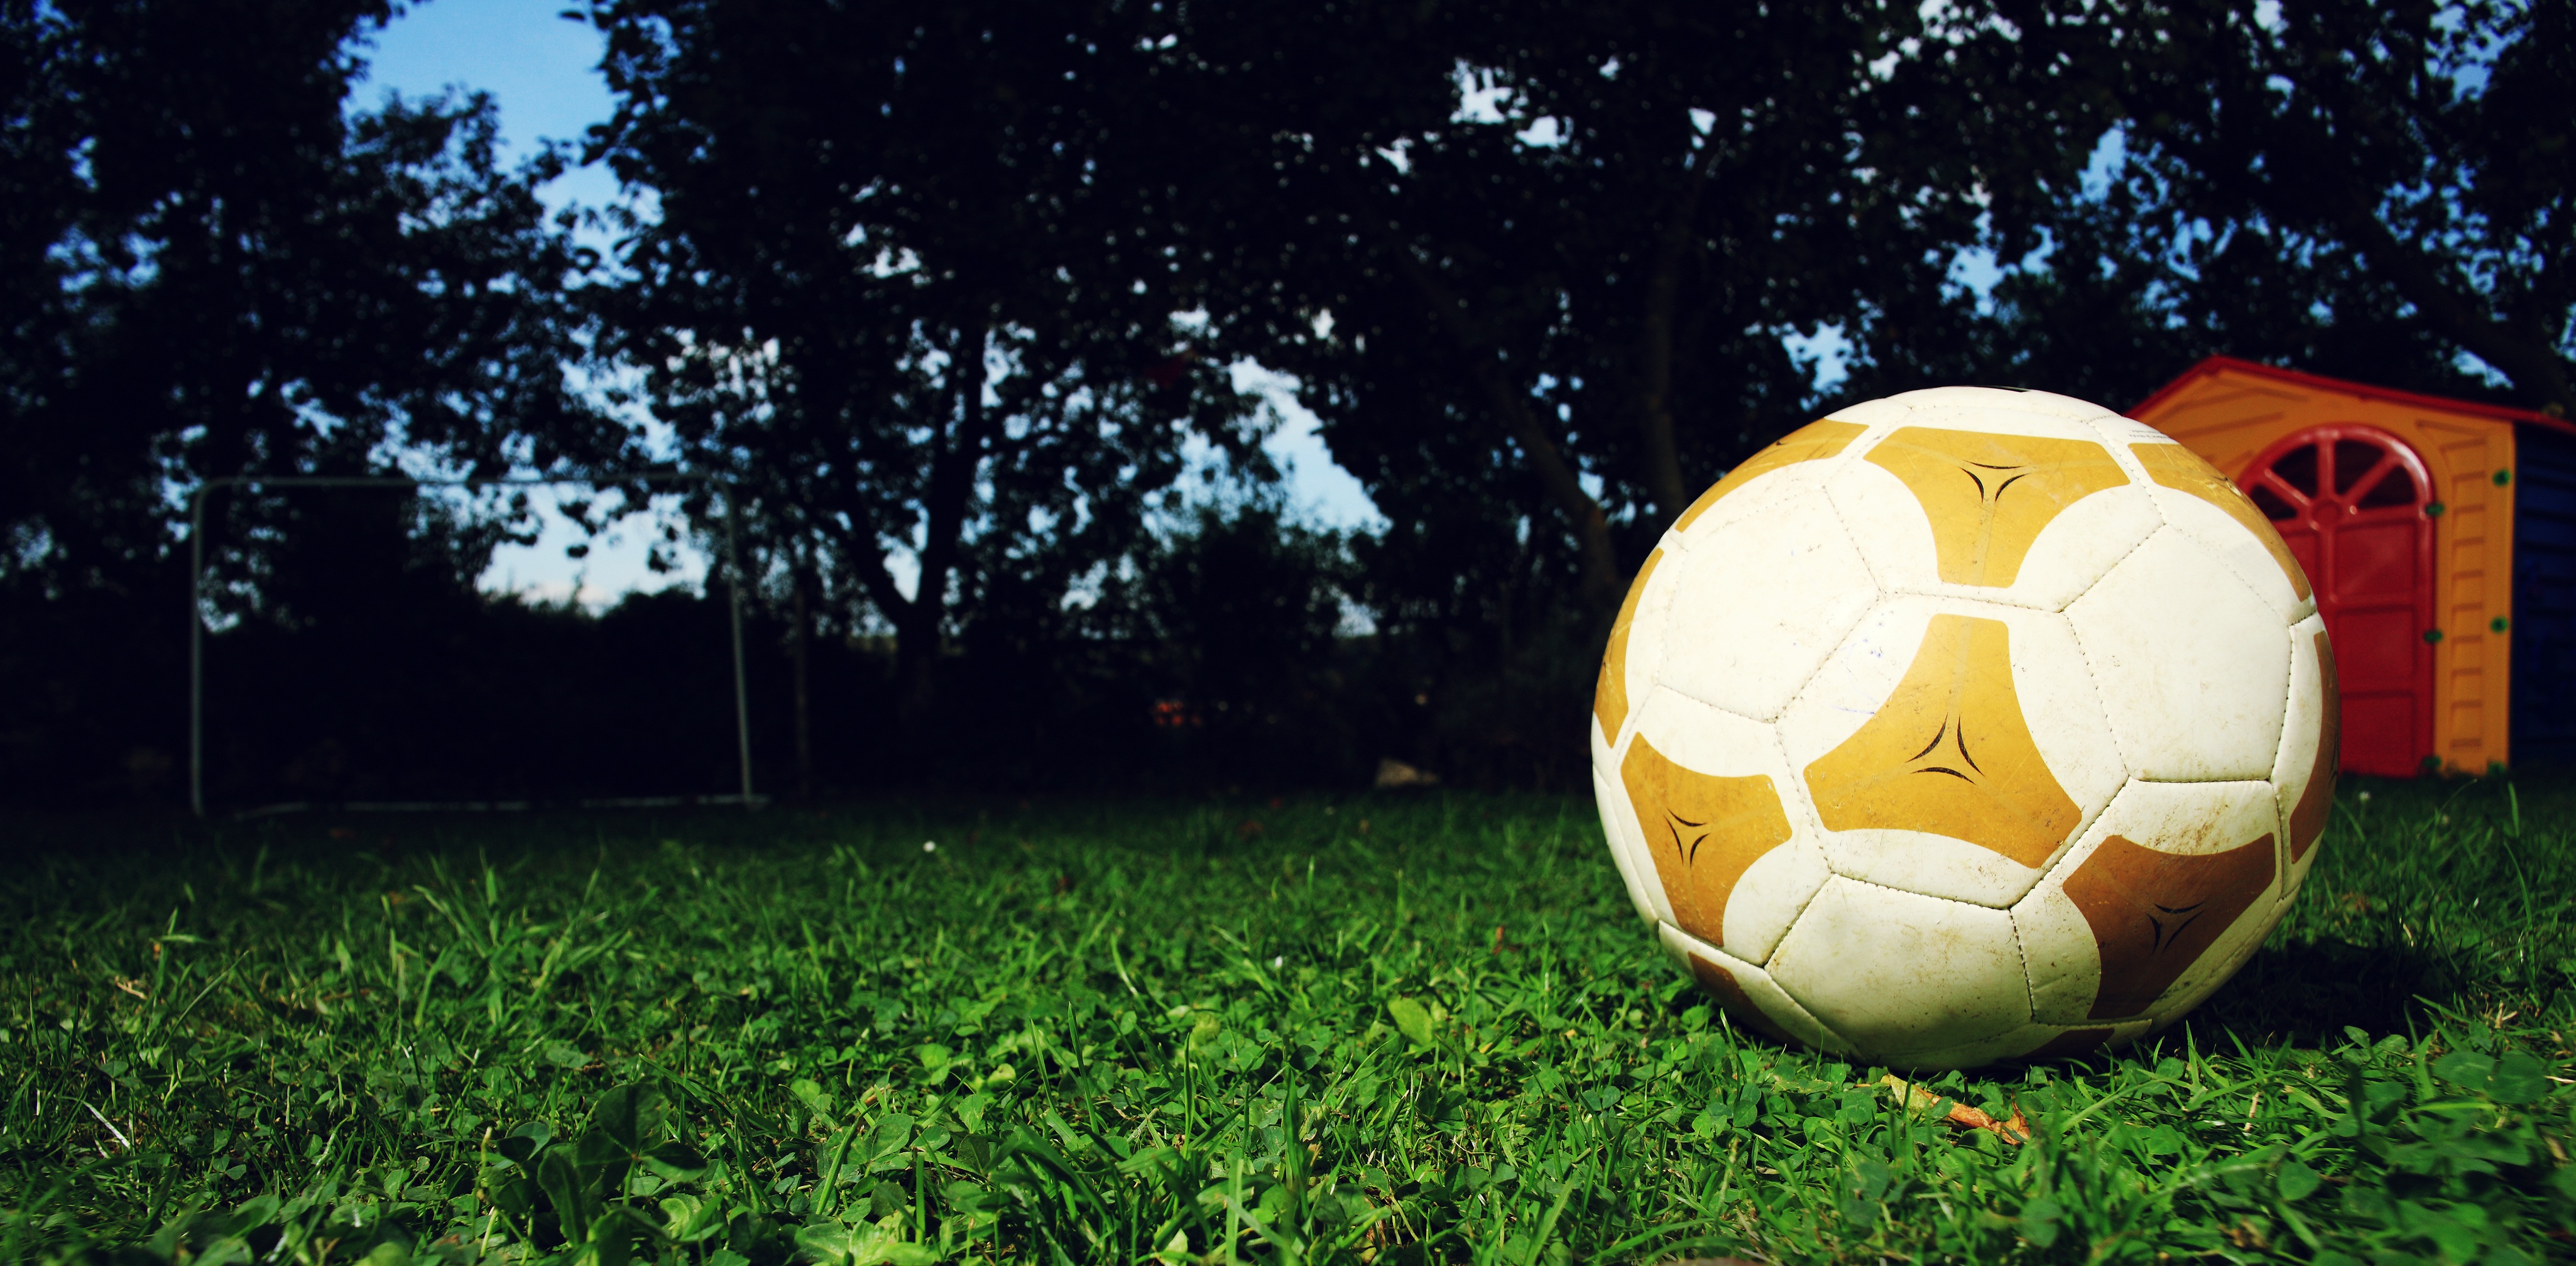
grass, sport, leather, night, soccer, yellow, football, player, sports equipment, adidas, ball, ball sports, ball game, imitation leather